Tokyo Skytree Station

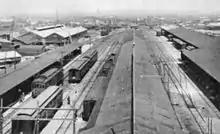
Overview of the original Asakusa Station terminus in 1927

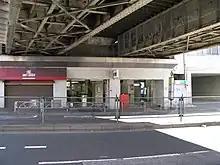
The entrance of Narihirabashi Station, January 2008

The station first opened on 1 April 1902 as . The station closed from 5 April 1904, but reopened on 1 March 1908. On 1 March 1910, the station was renamed . On 25 May 1931, this was renamed .